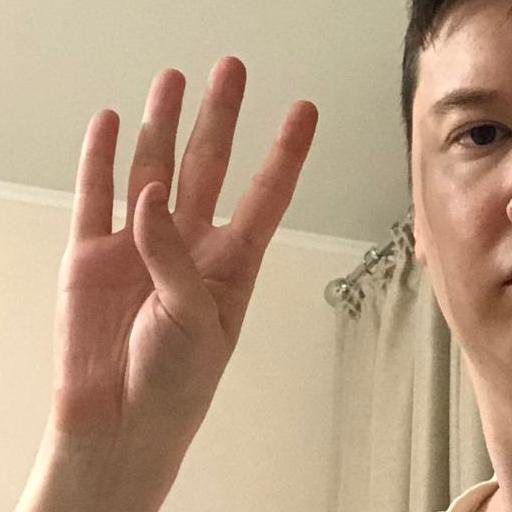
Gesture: four